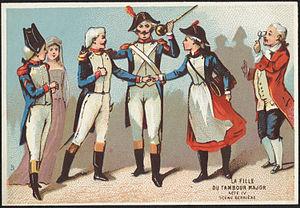
La Fille du tambour-major est un opéra-comique de Jacques Offenbach, en 3 actes et 4 tableaux, sur un livret d'Alfred Duru et Henri Chivot.